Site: saxony
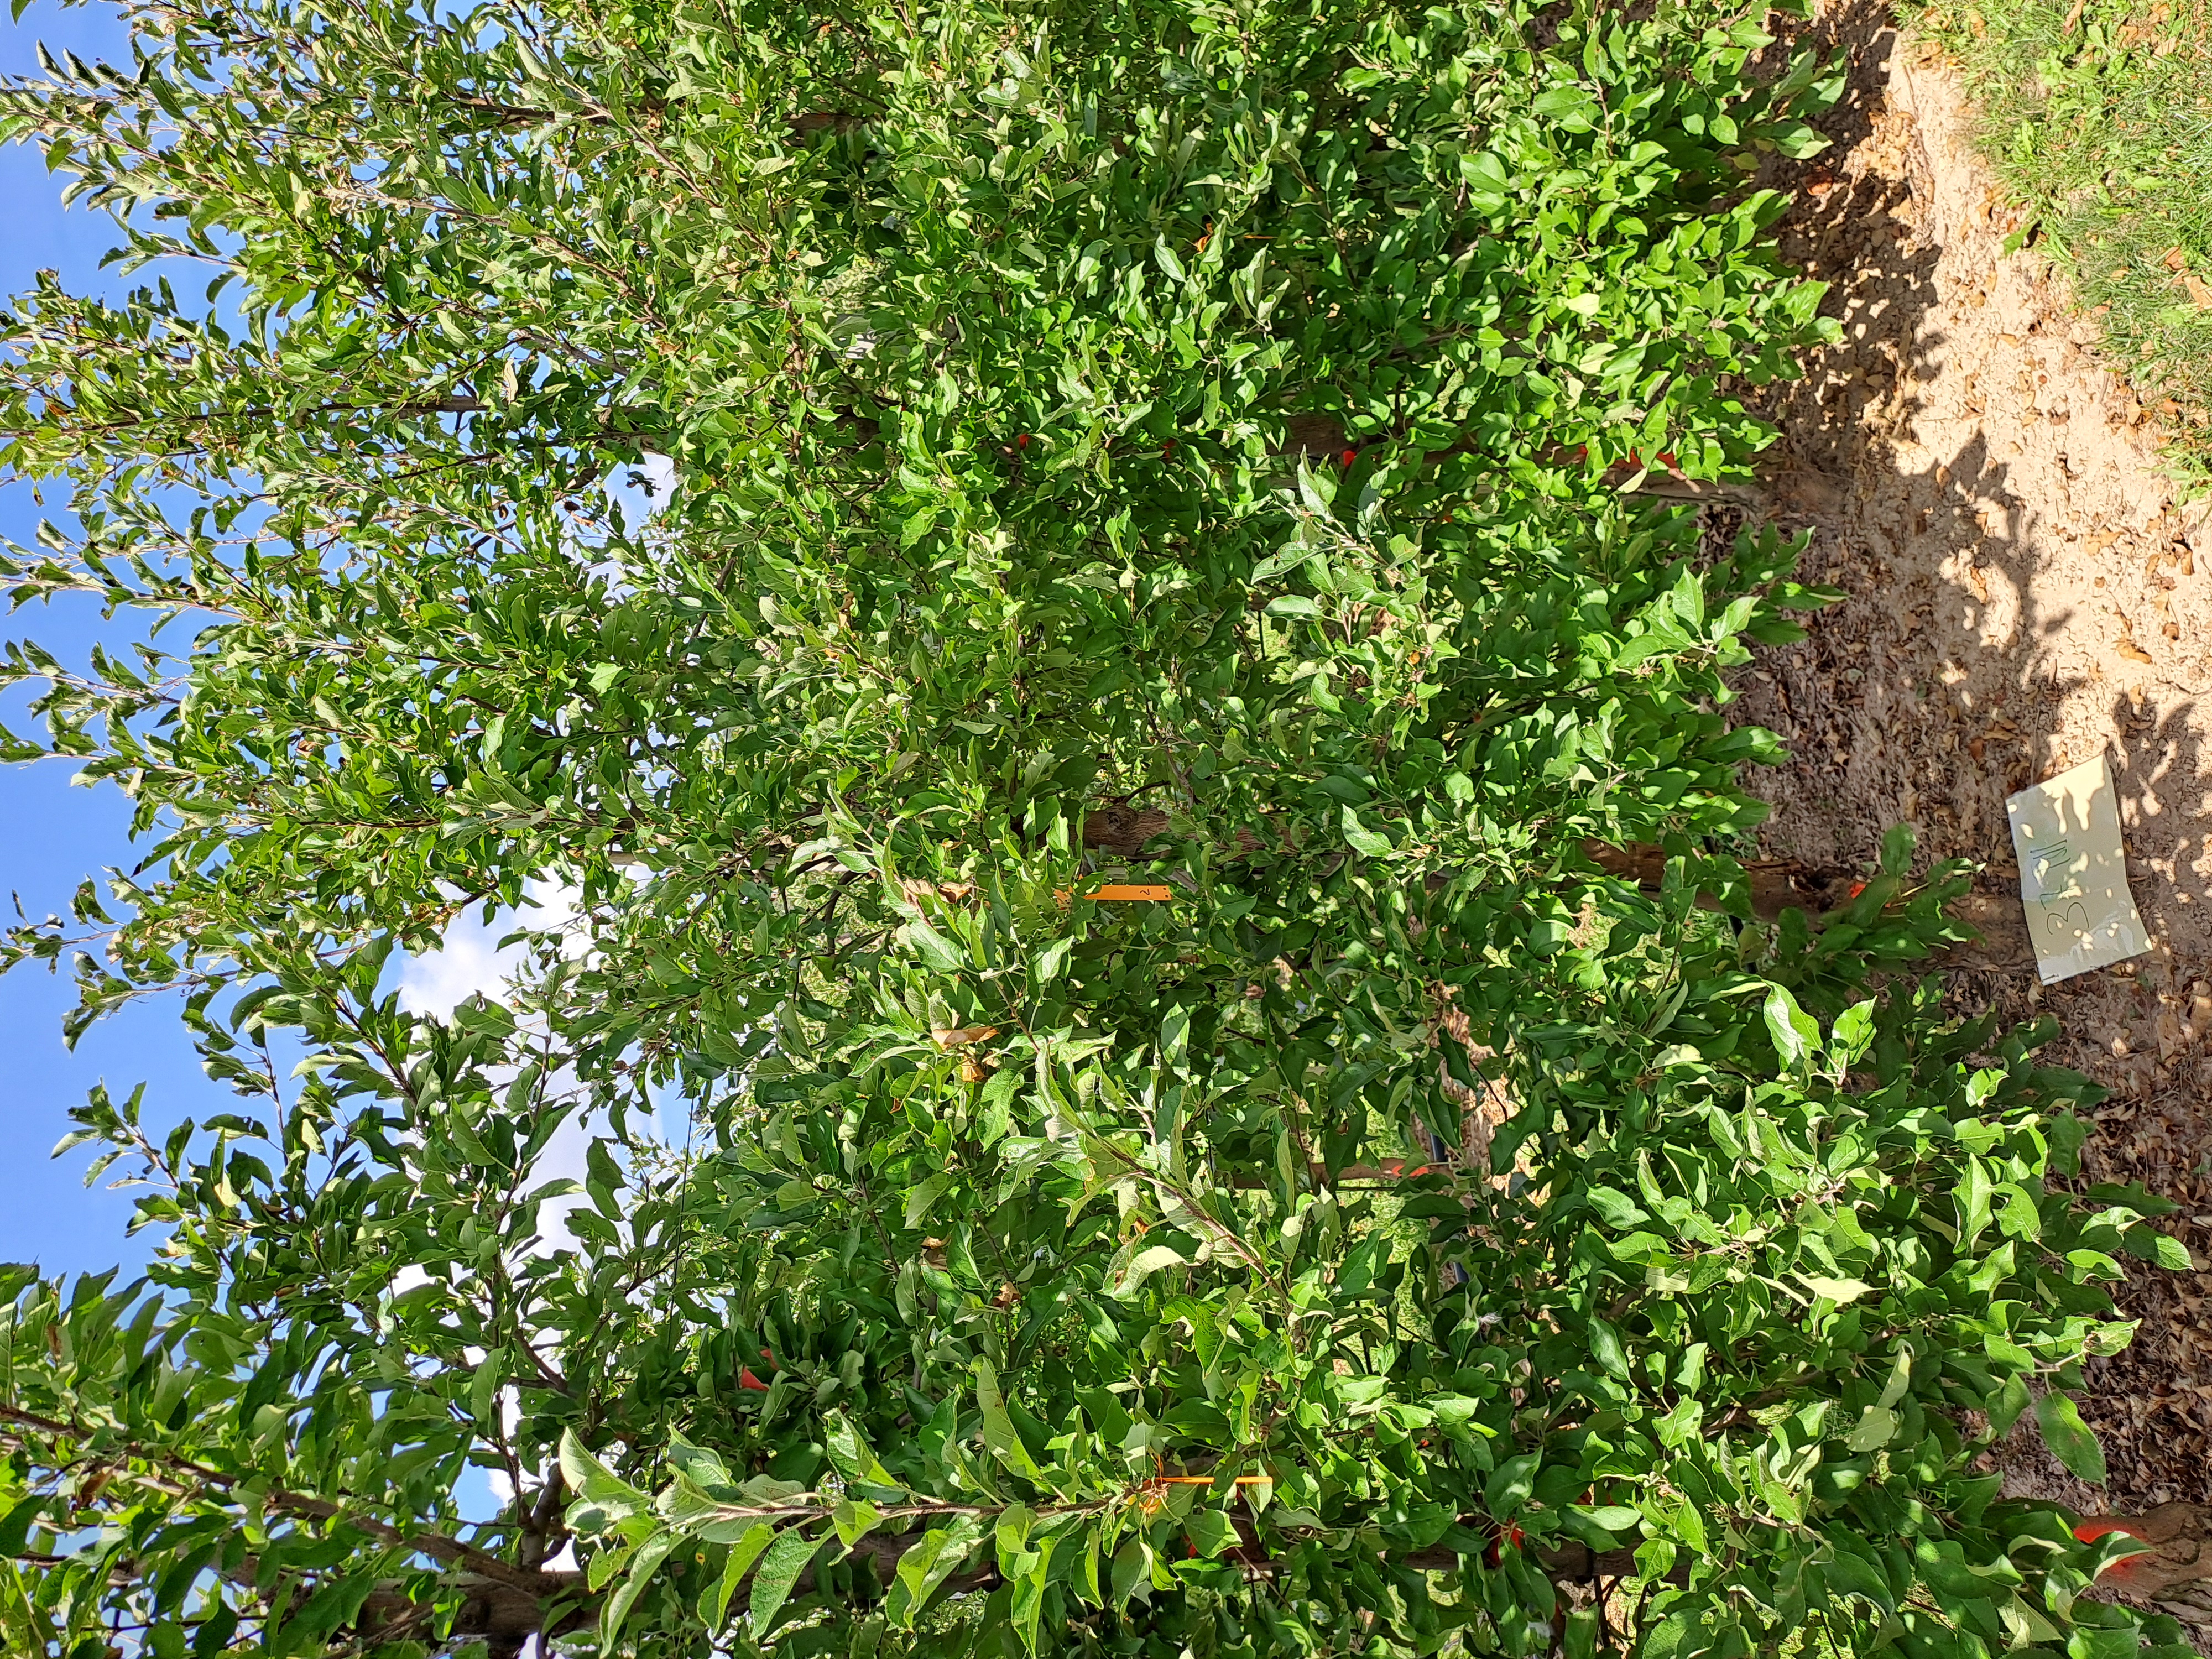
Growth stage (BBCH 85): Maturity of fruit and seed